Diwan Mulraj Chopra

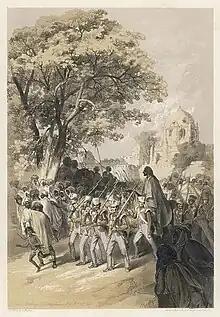
Sikh rebel Dewan Mulraj in custody after the defeat of Sikh forces in Multan

Whish ordered a general assault on 2 January 1849. The attackers successfully scaled the breaches, and the battle became a bloody house-to-house fight in the city, in which many defenders and civilians were killed indiscriminately. Mulraj offered to surrender if the citizens of Multan were spared, but Whish insisted on unconditional surrender, and on 22 January, Mulraj gave himself up, with 550 men. The British gained vast quantities of loot. Mulraj's treasury was worth three million pounds, a huge sum for the time. There was also much looting in the town, by both British and Indian soldiers. With the fall of Multan, Whish's army was able to reinforce the main Bengal Army force under Sir Hugh Gough. Whish's heavy guns were decisive at the Battle of Gujrat, which effectively broke Sher Singh's and Chattar Singh's armies and ended the Second Anglo-Sikh War.